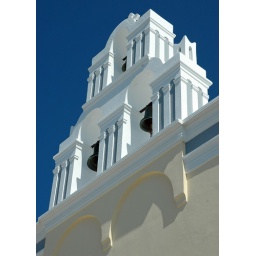
Bell tower on top of church in Fira, Santorini